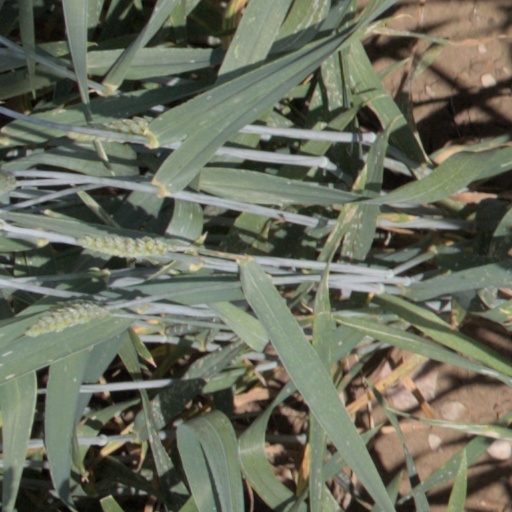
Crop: wheat